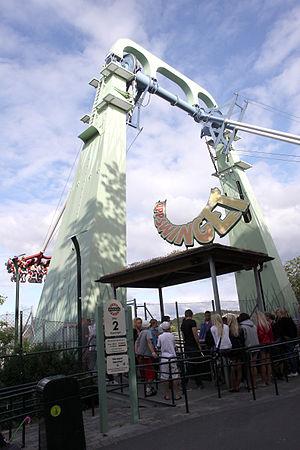
Ces différentes listes sont non exhaustives.